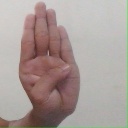
अक्षर: ब